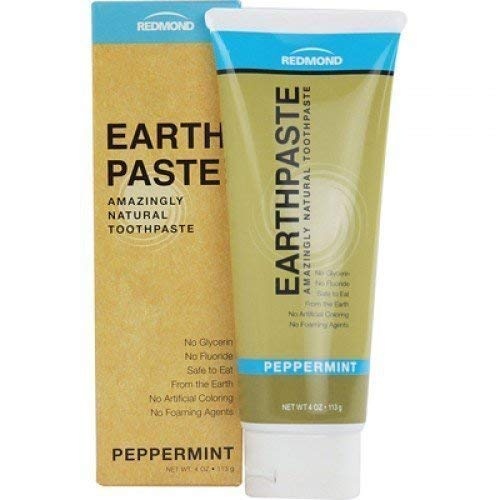
Redmond Earthpaste - Natural Non-Fluoride Toothpaste, 4 Ounce Tube (12 Pack, Peppermint)
NATURE’S PERFECT POLISHER: Earthpaste polishes away surface stains giving you a bright, healthy smile without any chemicals or additives PURE INGREDIENTS: Earthpase only contains real, non-GMO ingredients, like bentonite clay, xylitol, sea salt, and essential oils. It contains everything your mouth needs to feel clean, and nothing extra NO FOAMING AGENTS: Once you start brushing, you'll notice that Earthpaste doesn't foam like other brands of toothpaste. That's because Earthpaste doesn't contain foaming agents like SLS NO FLUORIDE WARNING: We never add sodium fluoride to Earthpaste like other toothpaste makers do. Every ingredient in Earthpaste supports clean living and promotes the best oral health GLUTEN-FREE AND VEGAN: All the ingredients in Earthpaste are gluten-free and vegan, so you can brush with full confidence that you’re using the right toothpaste for your lifestyle Brand: REDMOND Color: REDMOND Redmond Earthpaste - Natural Non-Fluoride Toothpaste, 4 Ounce Tube (12 Pack, Peppermint) by REDMOND
Brand: Redmond
Category: Health & Beauty > Personal Care > Oral Care > Toothpaste